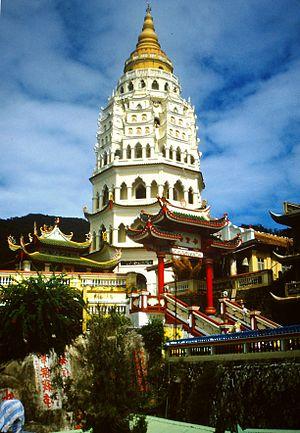
Kek Lok Si temple à Air Itam, Penang, Malaisie. Photo prise 1985 avec une caméra miniature Minox 35 PL.